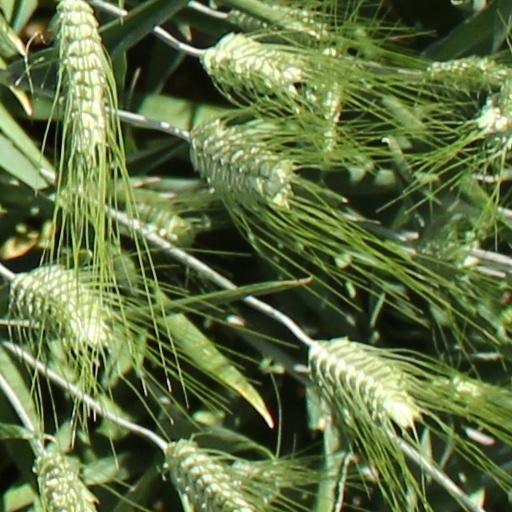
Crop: wheat